Zarrinshahr

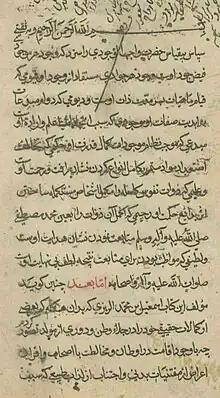
The first page of the book "Hayat al-Nufus" written by Ismail ibn Muhammad al-Rizī in the 7th century AH

Expatriate Zohreh Bayatrizi describes the city as multi-cultural. The two main groups are Persians, who have lived in the area at least since 12th century AD, and Azeri Turks, who were forcibly settled in Riz in the 17th century by the Safavid rulers.